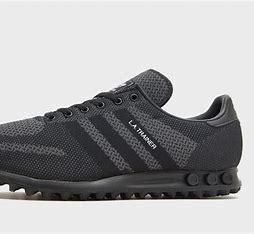
Brand: Adidas
Model: La Ii